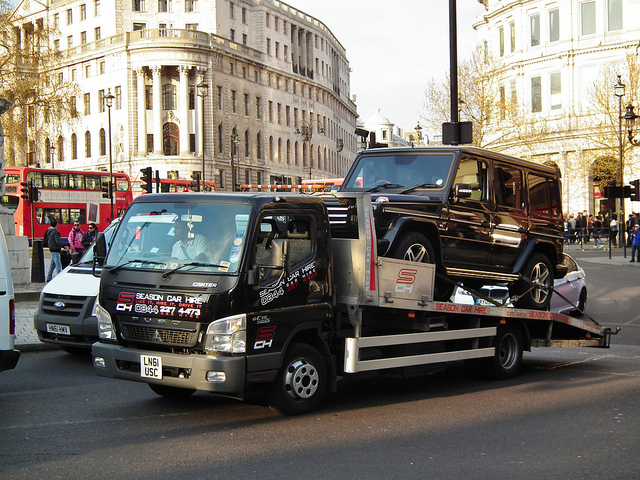
A truck with a jeep on the back of it driving down the street.

a black and silver tow truck a black car and people

A tow truck hauls a jeep along a busy street.

A tow truck towing a jeep that violated parking rules.

Tow truck towing a vehicle on a urban street.